Zelenodolsky District

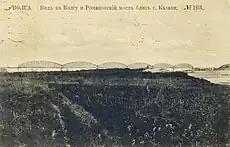
Romanovsky bridge across the Volga in 1910

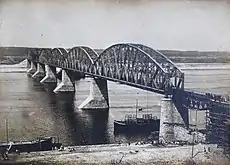
Romanovsky bridge across the Volga in 1913

The village of Kabashchich was formed in 1865 on the site now occupied by modern Zelenodolsk. By 1890, 104 people lived in the village and sawmills began to operate nearby it. In 1897, the village was renamed as Paratsk or Paratsky Zaton, by which time it had become a place for repair and wintering of river ships sailing along the Volga. The backwaters of the shipyards would serve as the basis for the future factory named after Maxim Gorky. In 1928, Paratsk was reorganized into the working village of Zeleny Dol. On July 11, 1913, a railway bridge across the Volga was opened near the village, and a stations along this line was established in the village. In 1932, according to the Resolution of the All-Russian Central Executive Committee, Zeleny Dol received the status of a city and the name Zelenodolsk. In the period 1931-1932 three factories were built in the city and the area of housing increased by 24,000 m². Zelenodolsk was part of the Yudinsky region (Tat. Юдино районы) that was formed on August 4, 1938 from the western part of the abolished Kazan region. The administrative center of the district was located in the working village of Yudino (now part of Kazan).